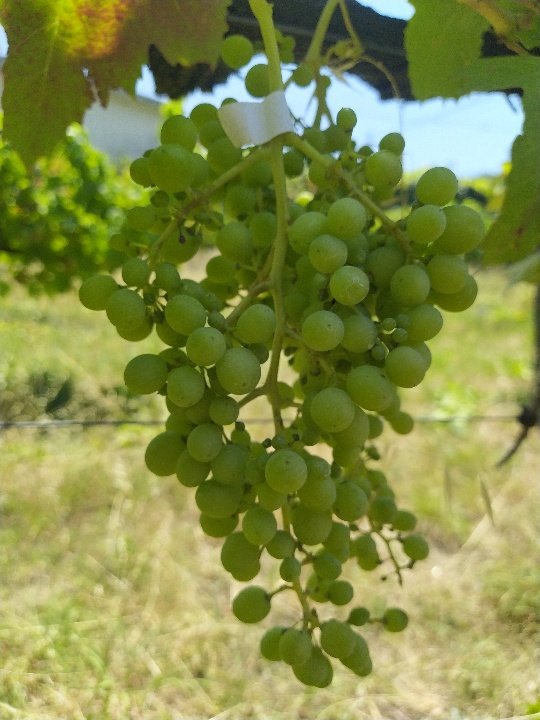
Berries visible: 117
Grape clusters: 1